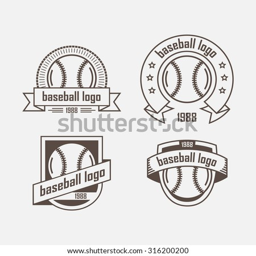
logo with a baseball ball and ribbon